Yawata-shinden Station

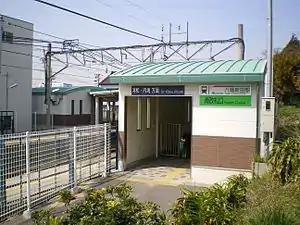
Yawata-shinden Station, March 2010

is a railway station in the city of Tōkai, Aichi Prefecture, Japan, operated by Meitetsu.